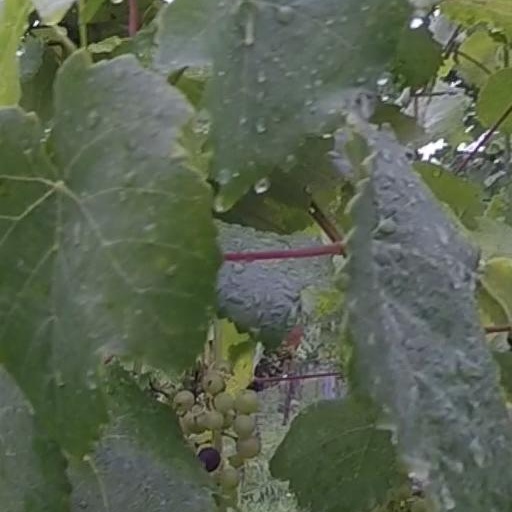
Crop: grape